WGMD

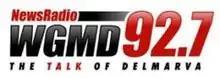
Former logo

WGMD, The Talk of Delmarva, can be heard on 92.7 or 98.5. Some shows and special events can be viewed at TheTalkofDelmarva.com or IndustryNewsOnline.com. The Talk of Delmarva features 11 hours of local programming featuring Mike Bradley, Jake Smith, MJ Powell, and Max Powers. Syndicated radio includes Dan Bongino, Rob Carson, Charlie Kirk, Mark Levin, Sean Hannity, BIll O'Reilly, Rita Crosby, and George Noory. Weekend programming includes local talk with Max Powers, the Rehoboth Foodie, The Pet Show, The Car Doctor, and The Dirt Doctor, among others. WGMD is also an affiliate of the Baltimore Orioles Radio Networks and NASCAR on weekends.